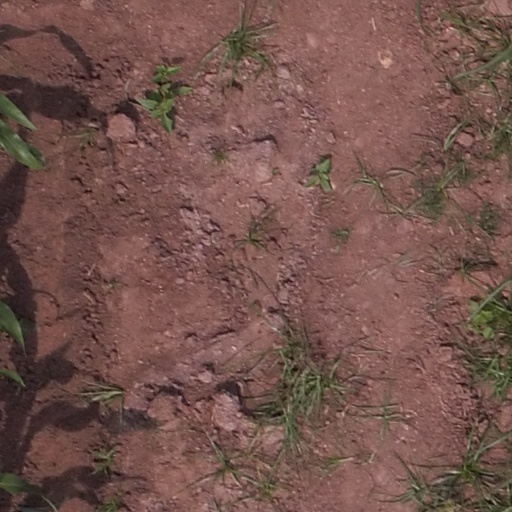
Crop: maize; corn